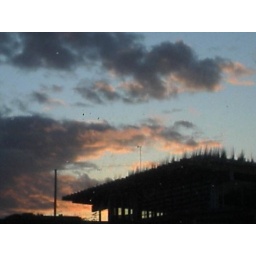
oof sunset over the ballard library (seattle, wa) green roof. looked a LOT better on my lg vx8000's screen.